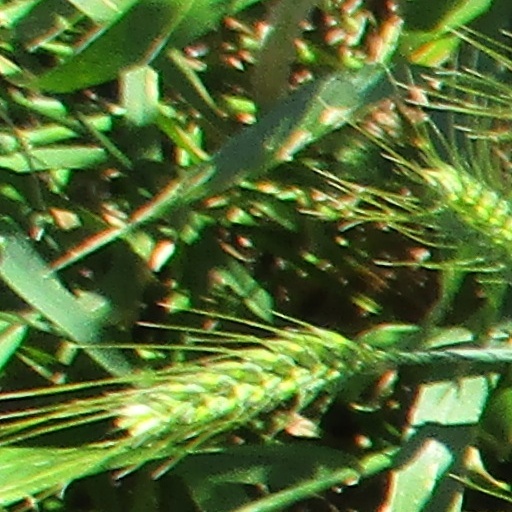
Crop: wheat